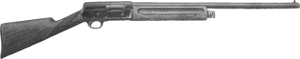
Le FN/Browning Auto-5 fut le premier fusil semi-automatique de chasse apparu sur le marché. 4 000 000 d'Auto-5 furent vendus en 96 ans. En 2013, la FN Herstal a sorti un nouveau fusil de chasse appelé Browning A-5 en misant sur l'aura de l'Auto-5.